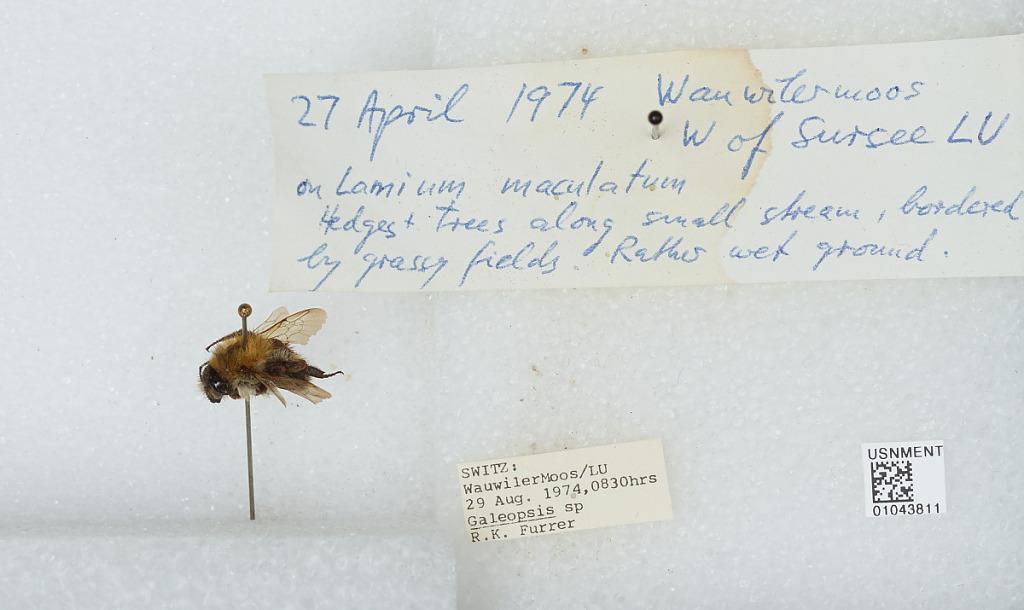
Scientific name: Bombus sp.
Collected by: R. Furrer
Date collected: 1974-8-27
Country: Switzerland
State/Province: Lucerne
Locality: Wauwilermoos, West of Sursee
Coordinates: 47.1757, 8.00497